VFA-115

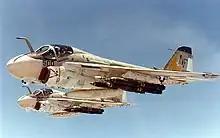
VA-115 A-6s from in the early 1980s

In June 1952, the squadron participated in coordinated strikes against North Korean hydroelectric power plants – the first heavy attacks conducted against these installations. Nine different hydroelectric power plants were struck. VA-115 made two deployments to Korea in 1950/51 and 1951/52 aboard USS "Philippine Sea". It returned to Korea shortly after the Armistice Agreement in July 1953 aboard . This was followed by another deployment on USS "Kearsarge" in 1954/55.